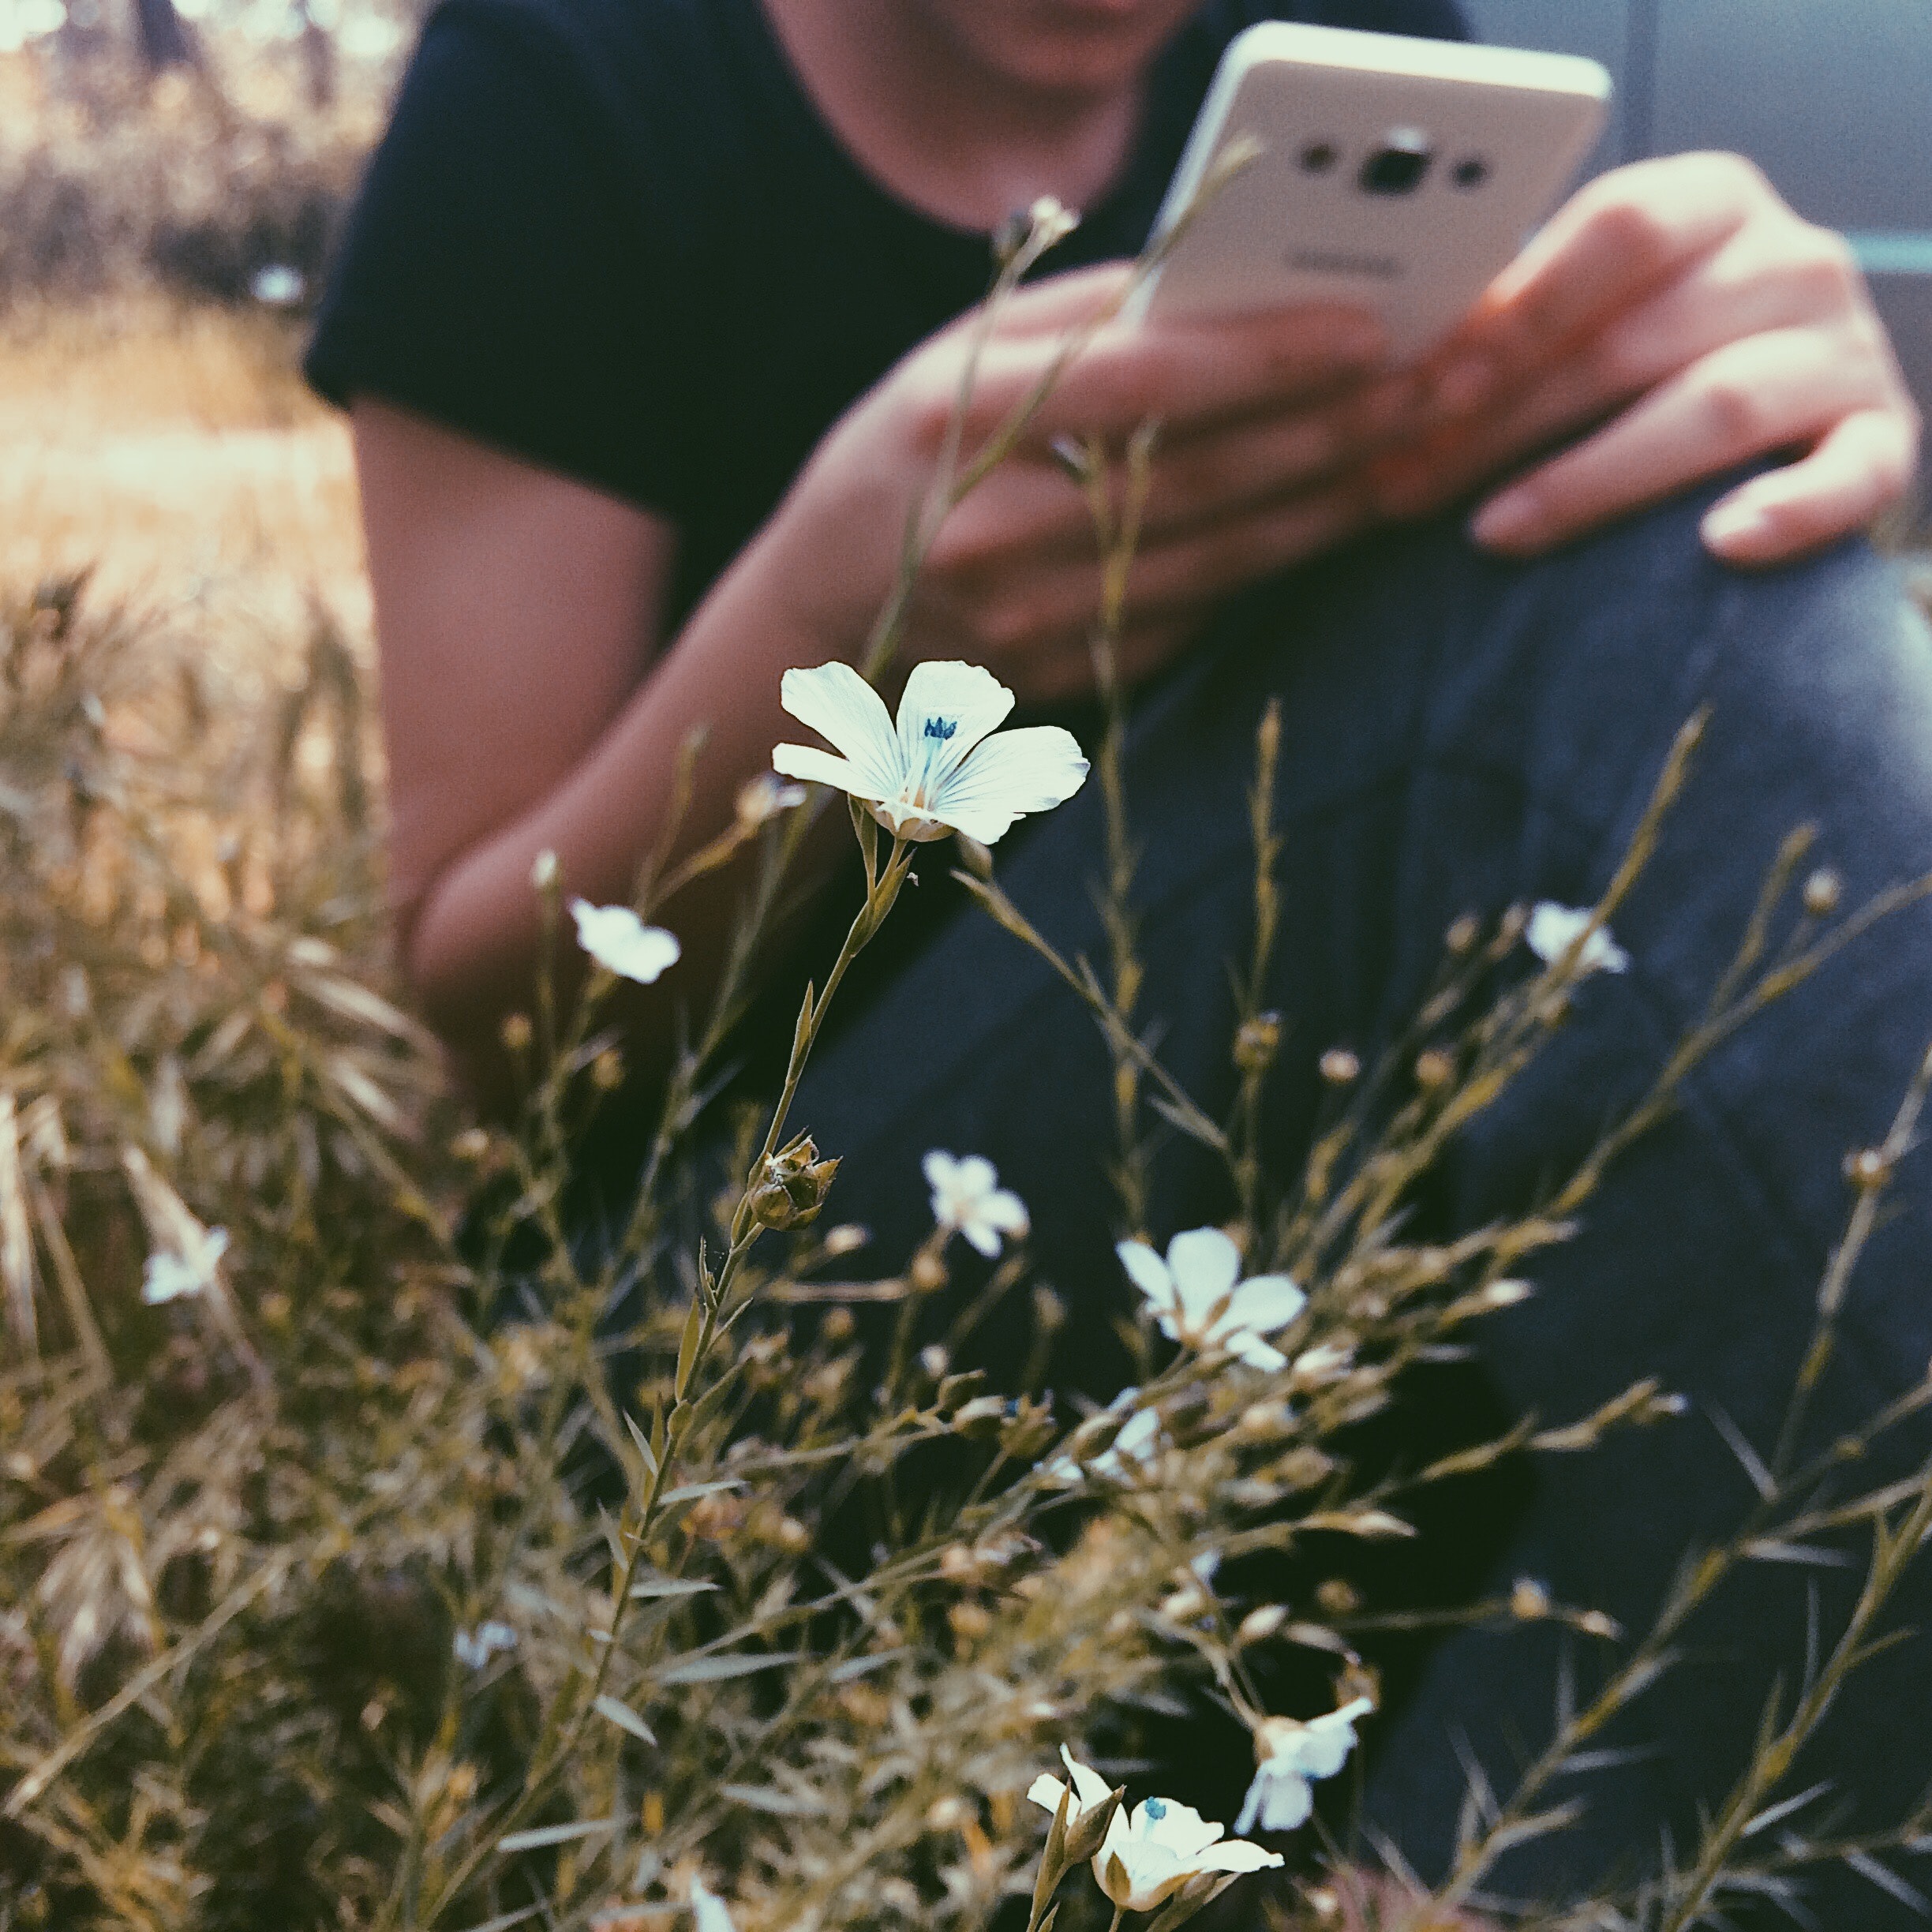
flower, plant, wildflower, hand, grass, spring, adaptation, photography, petal, flowering plant